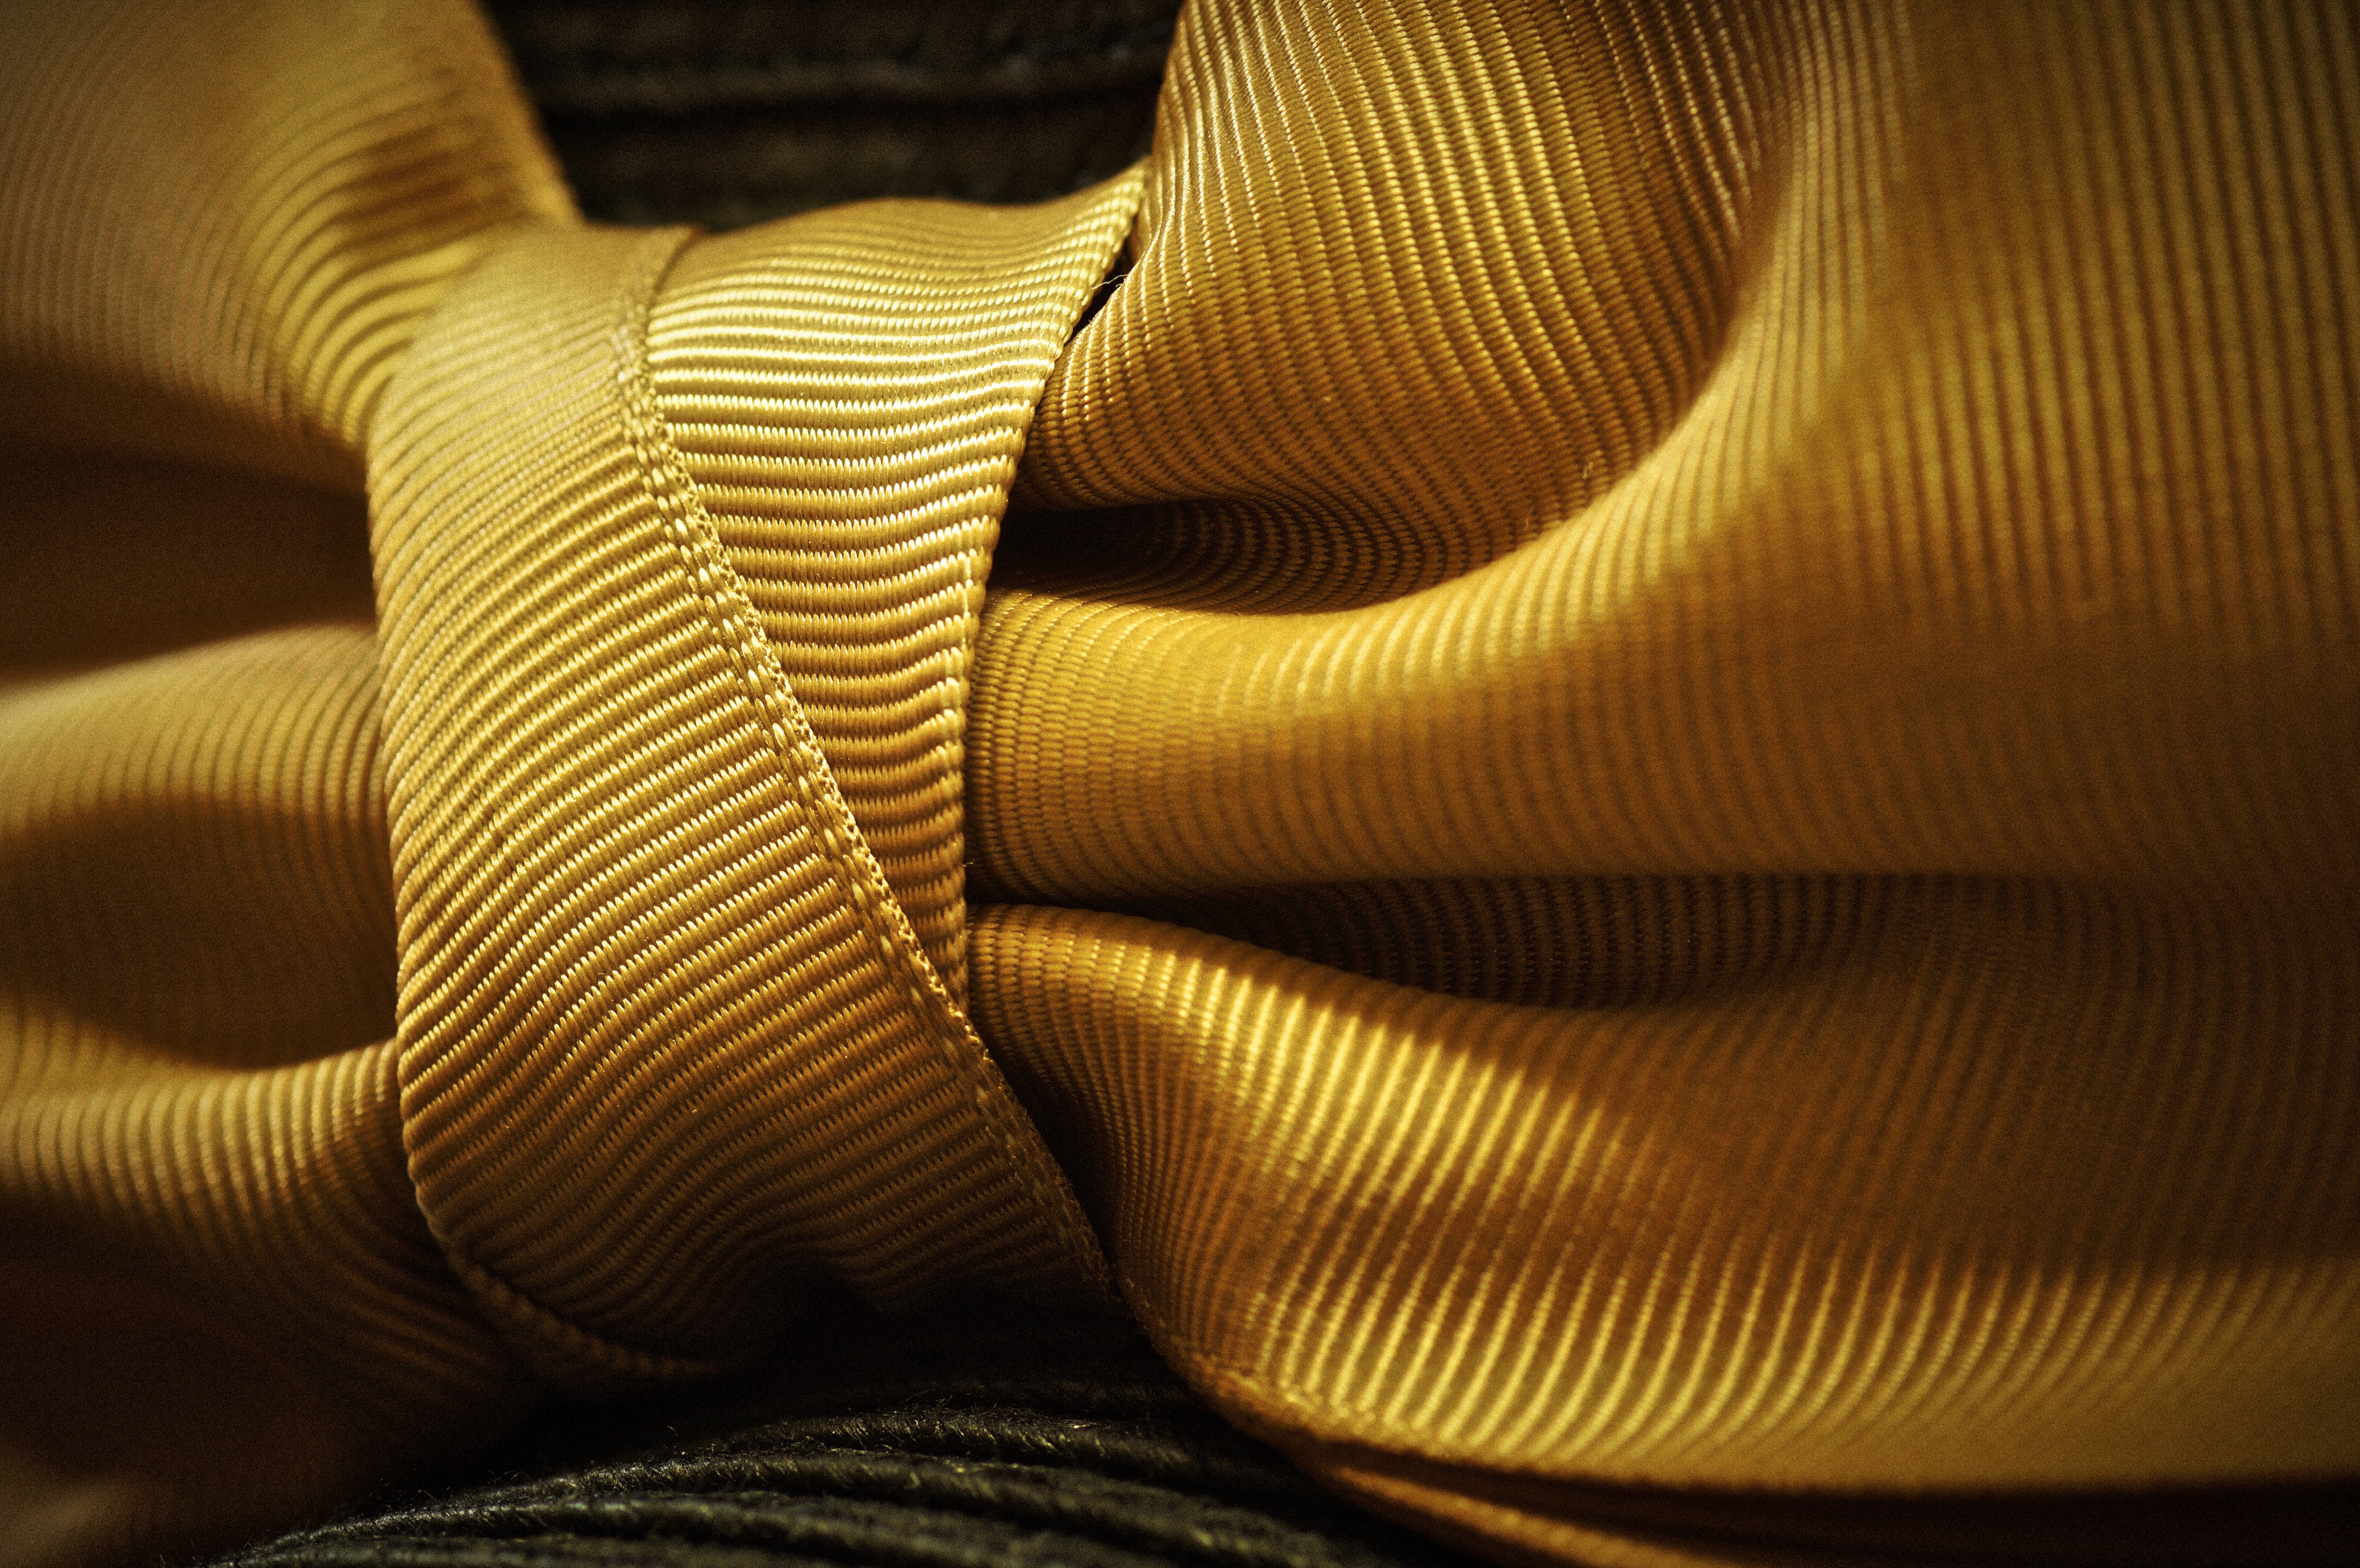
photography, macro, yellow, arm, ribbon, close up, folded, macromondays, hmm, 272e, tamron90mmf28, wrinkled, crinkled, ribbonhat, foldedsoftly, foldedorcreased